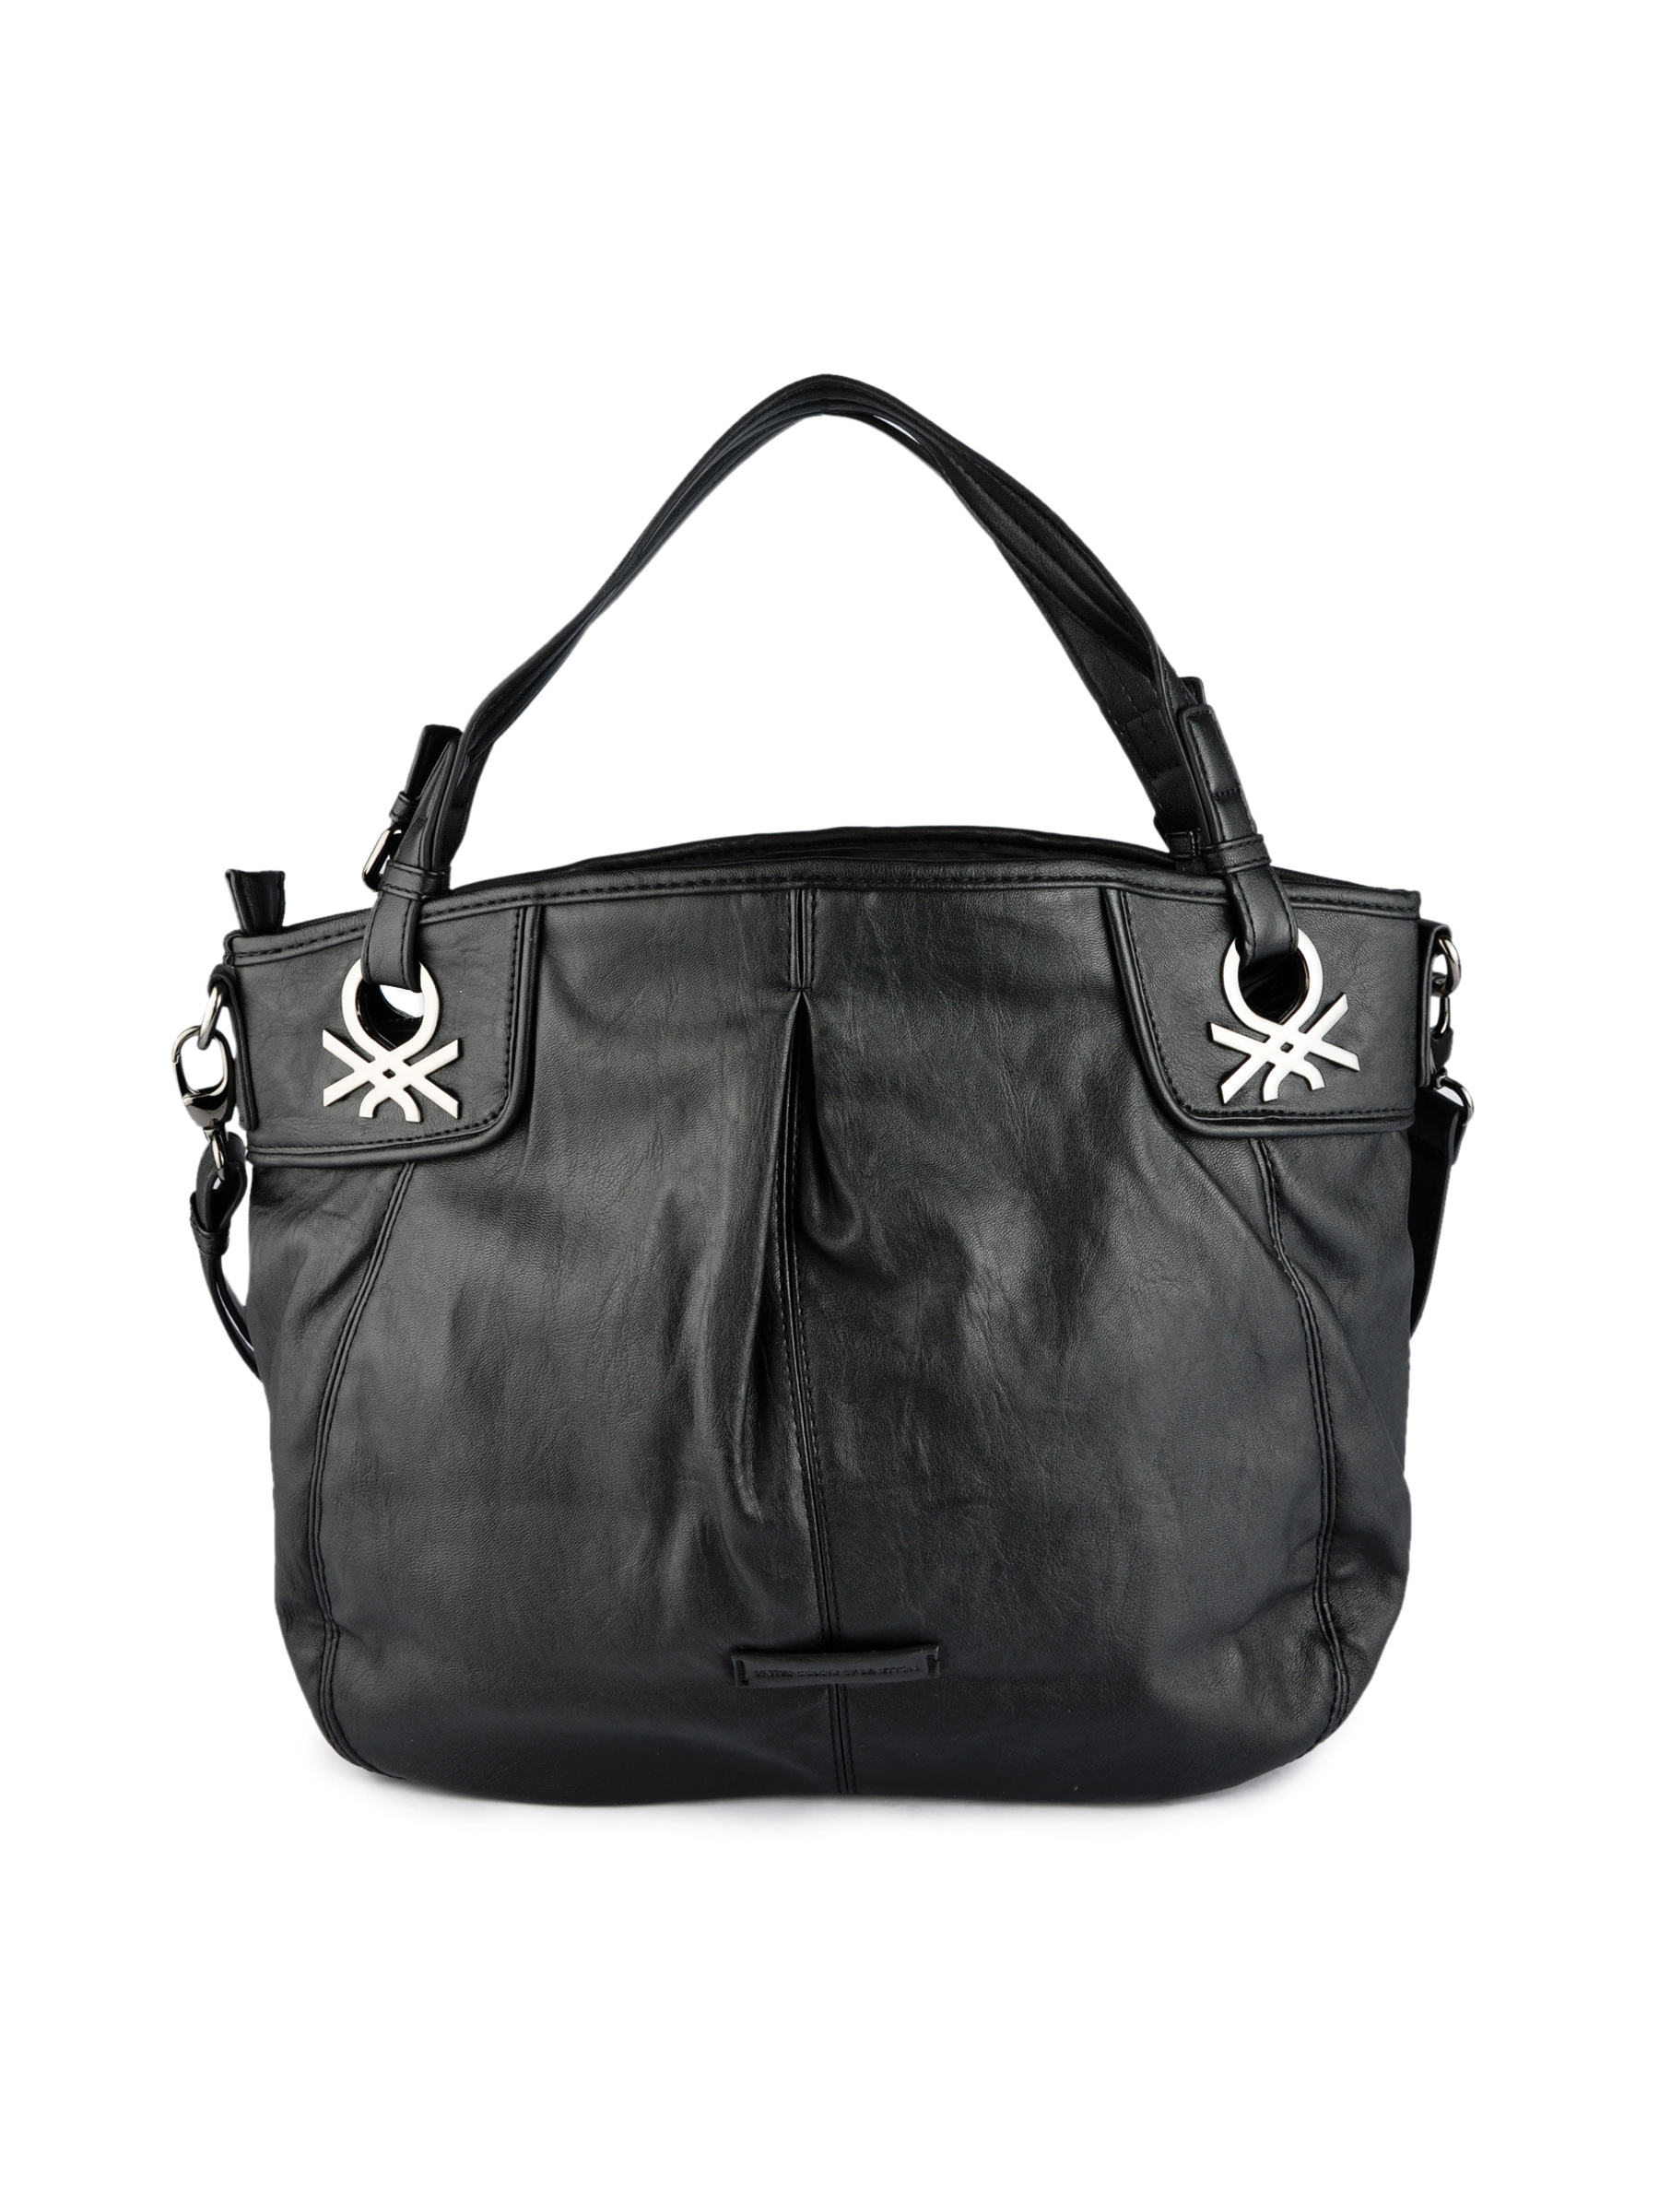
United Colors of Benetton Women Solid Black Handbags
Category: Accessories / Bags / Handbags
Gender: Women
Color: Black
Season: Summer 2011
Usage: Casual